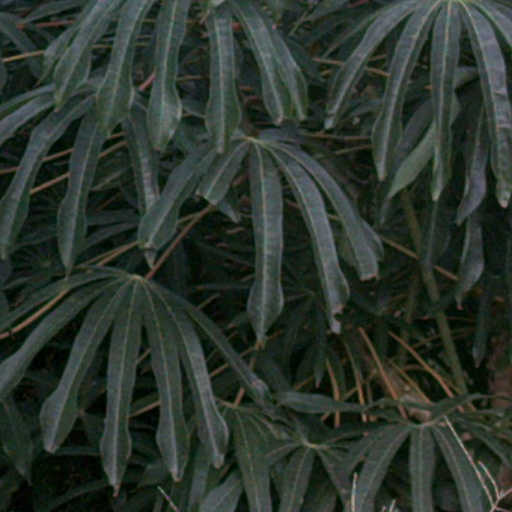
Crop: cassava